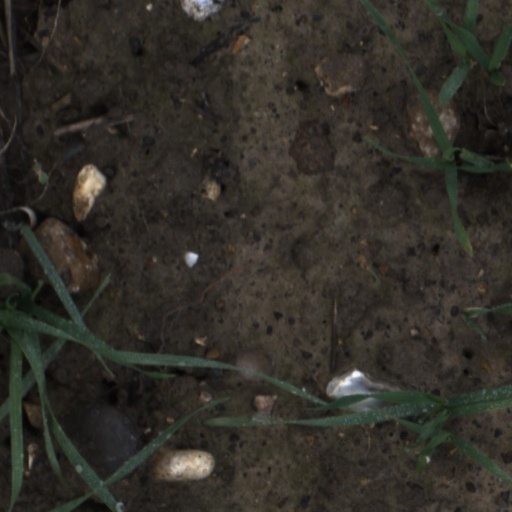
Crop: wheat